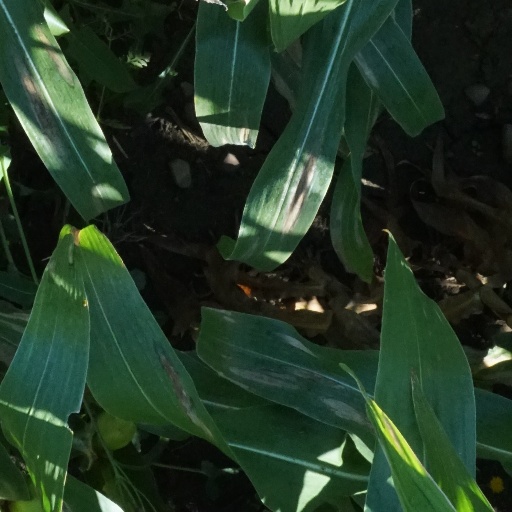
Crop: maize; corn